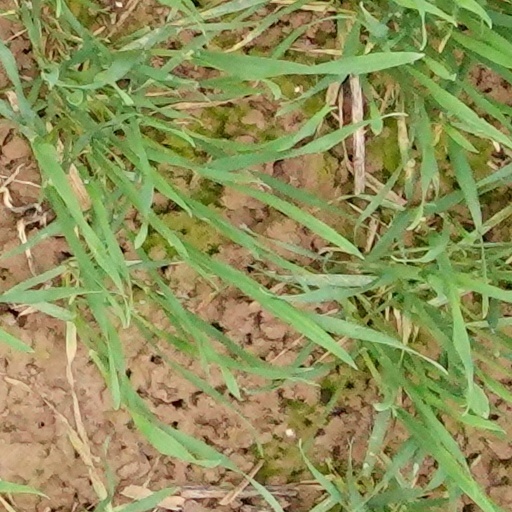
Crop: wheat